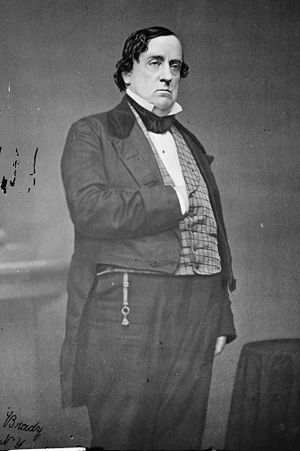
Amerikanske krigsministre / Krigsministre
Lewis Cass
"Krigsministeren eller Secretary of War var et medlem af den amerikanske præsidents kabinet helt fra George Washingtons embedstid. En tilsvarende stilling, med titlen ""Secretary at War"" eller ""Secretary of War"" blev udpeget til at tjene Konføderationskongressen under den forudgående forfatning mellem 1781 og 1789. Benjamin Lincoln og senere Henry Knox beklædte denne post. Da Washington blev indsat som den første præsident efter vedtagelsen af USA's forfatning, udpegede han Knox til at fortsætte.